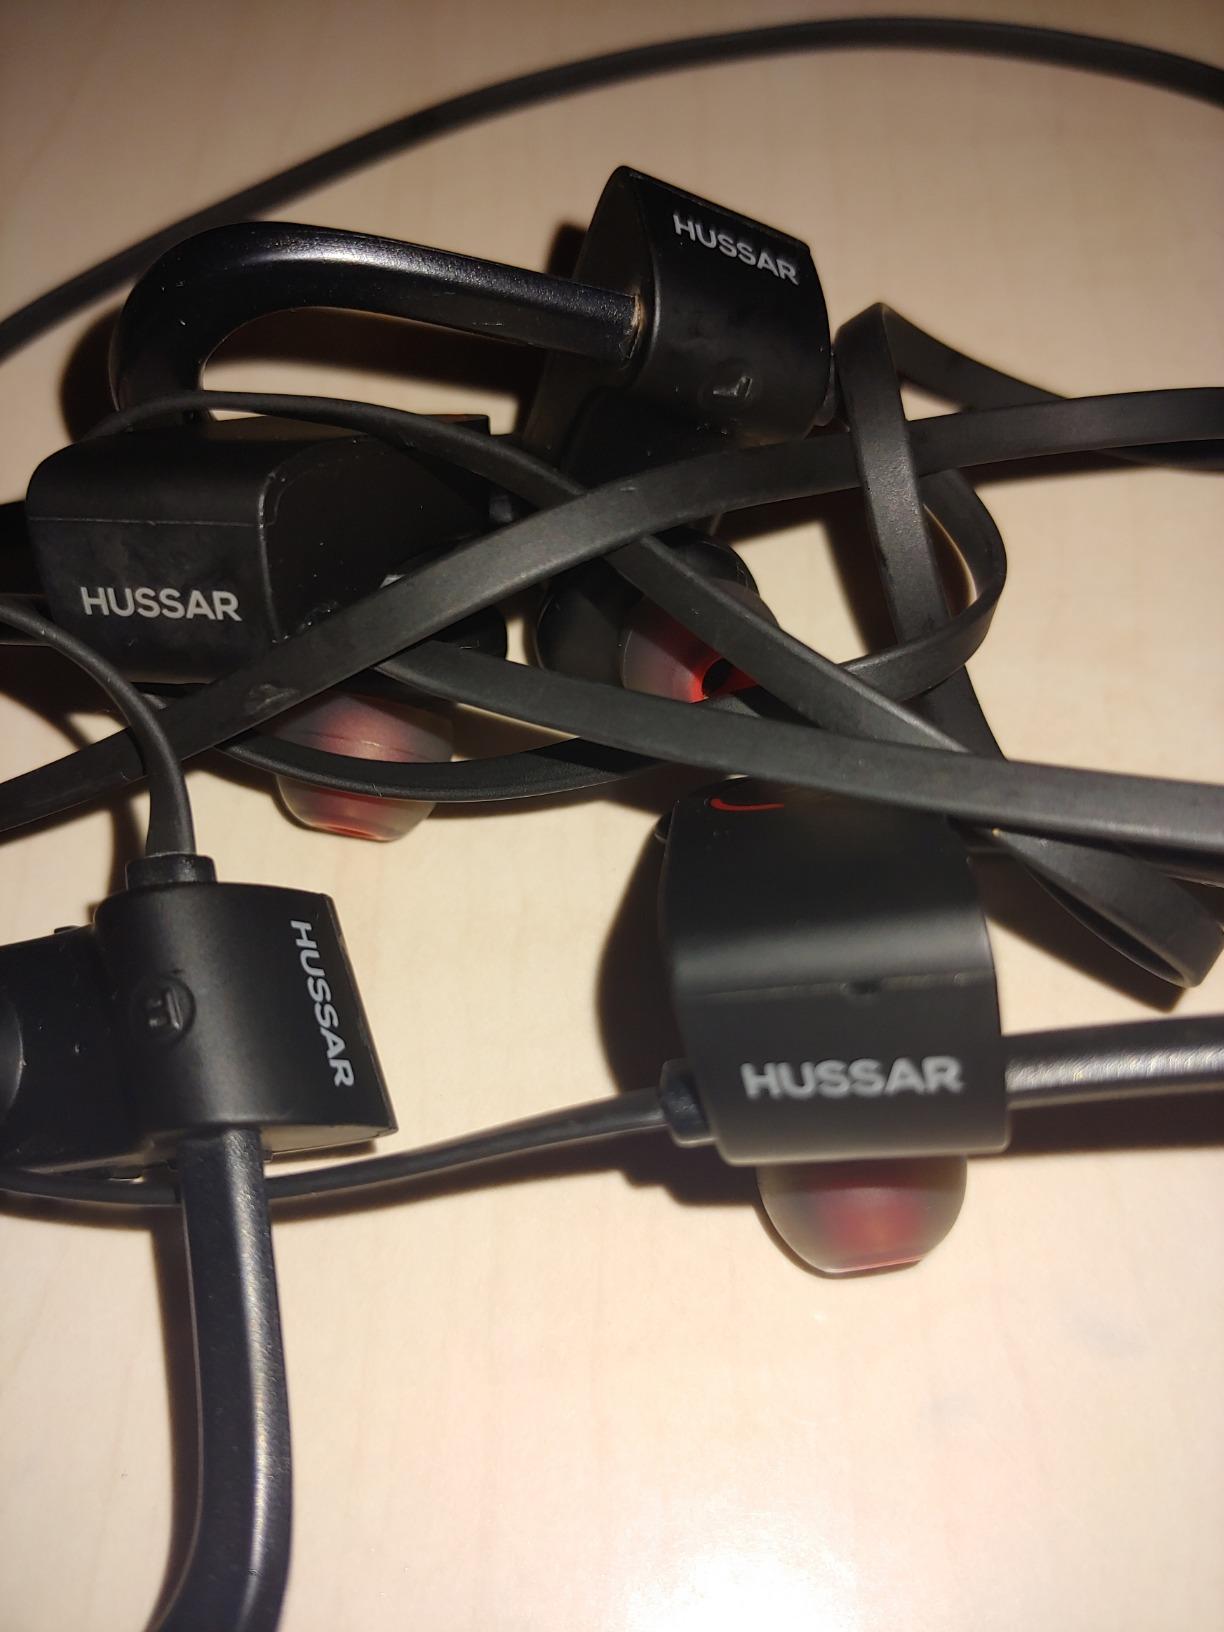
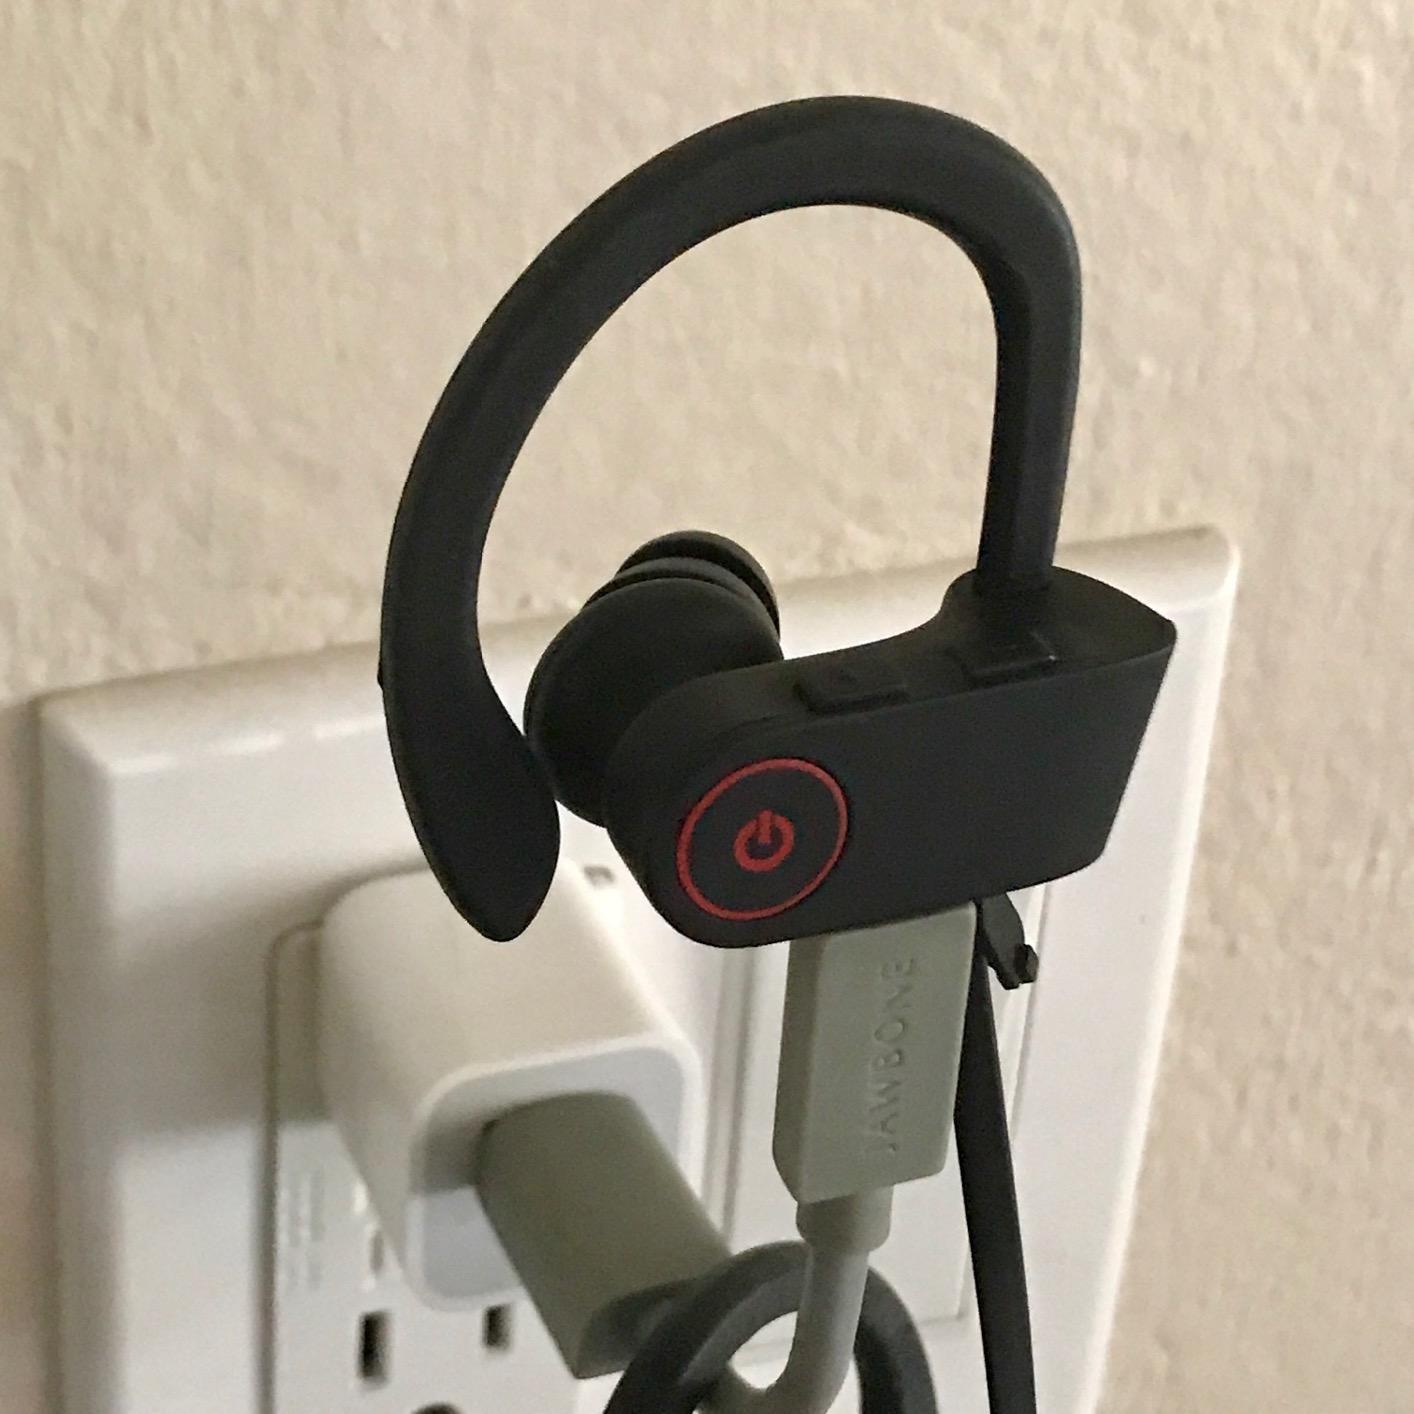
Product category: headphones
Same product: yes